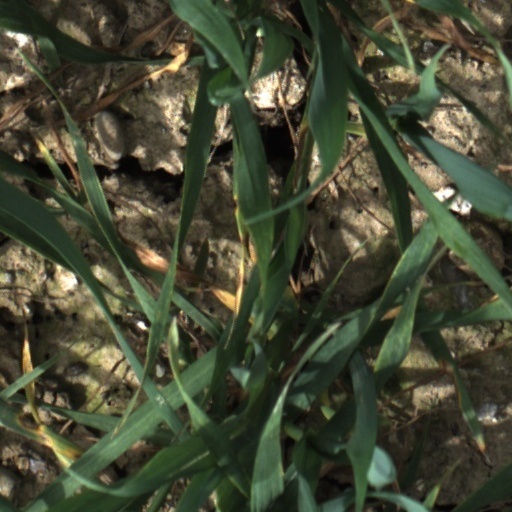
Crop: wheat